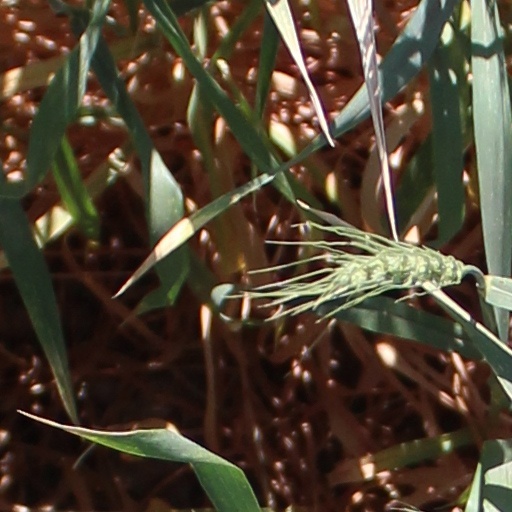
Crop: wheat